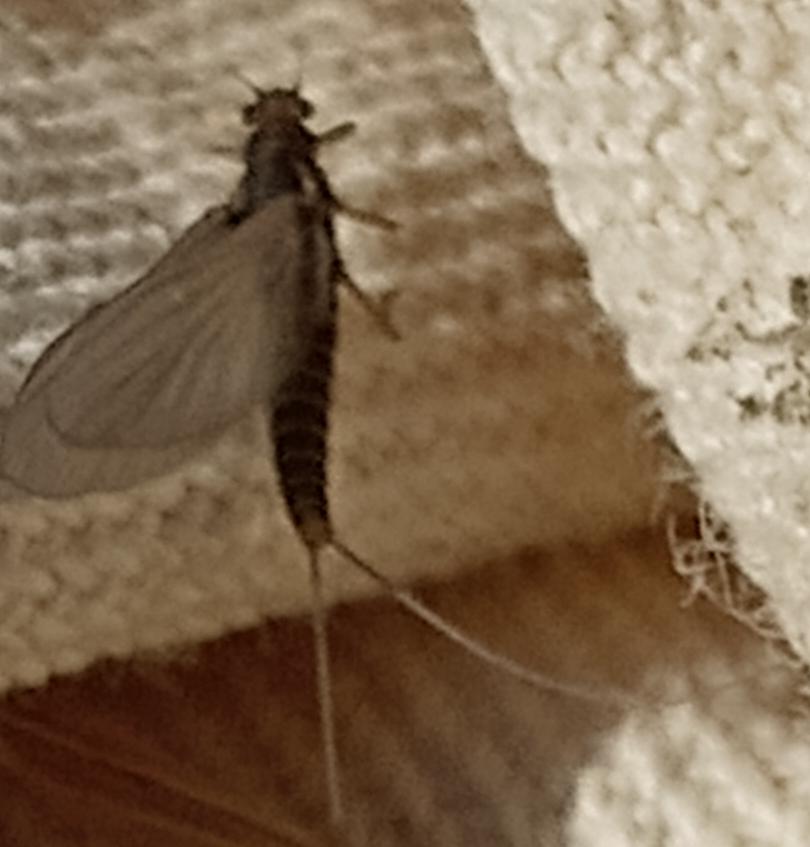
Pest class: non_pest_herbivores